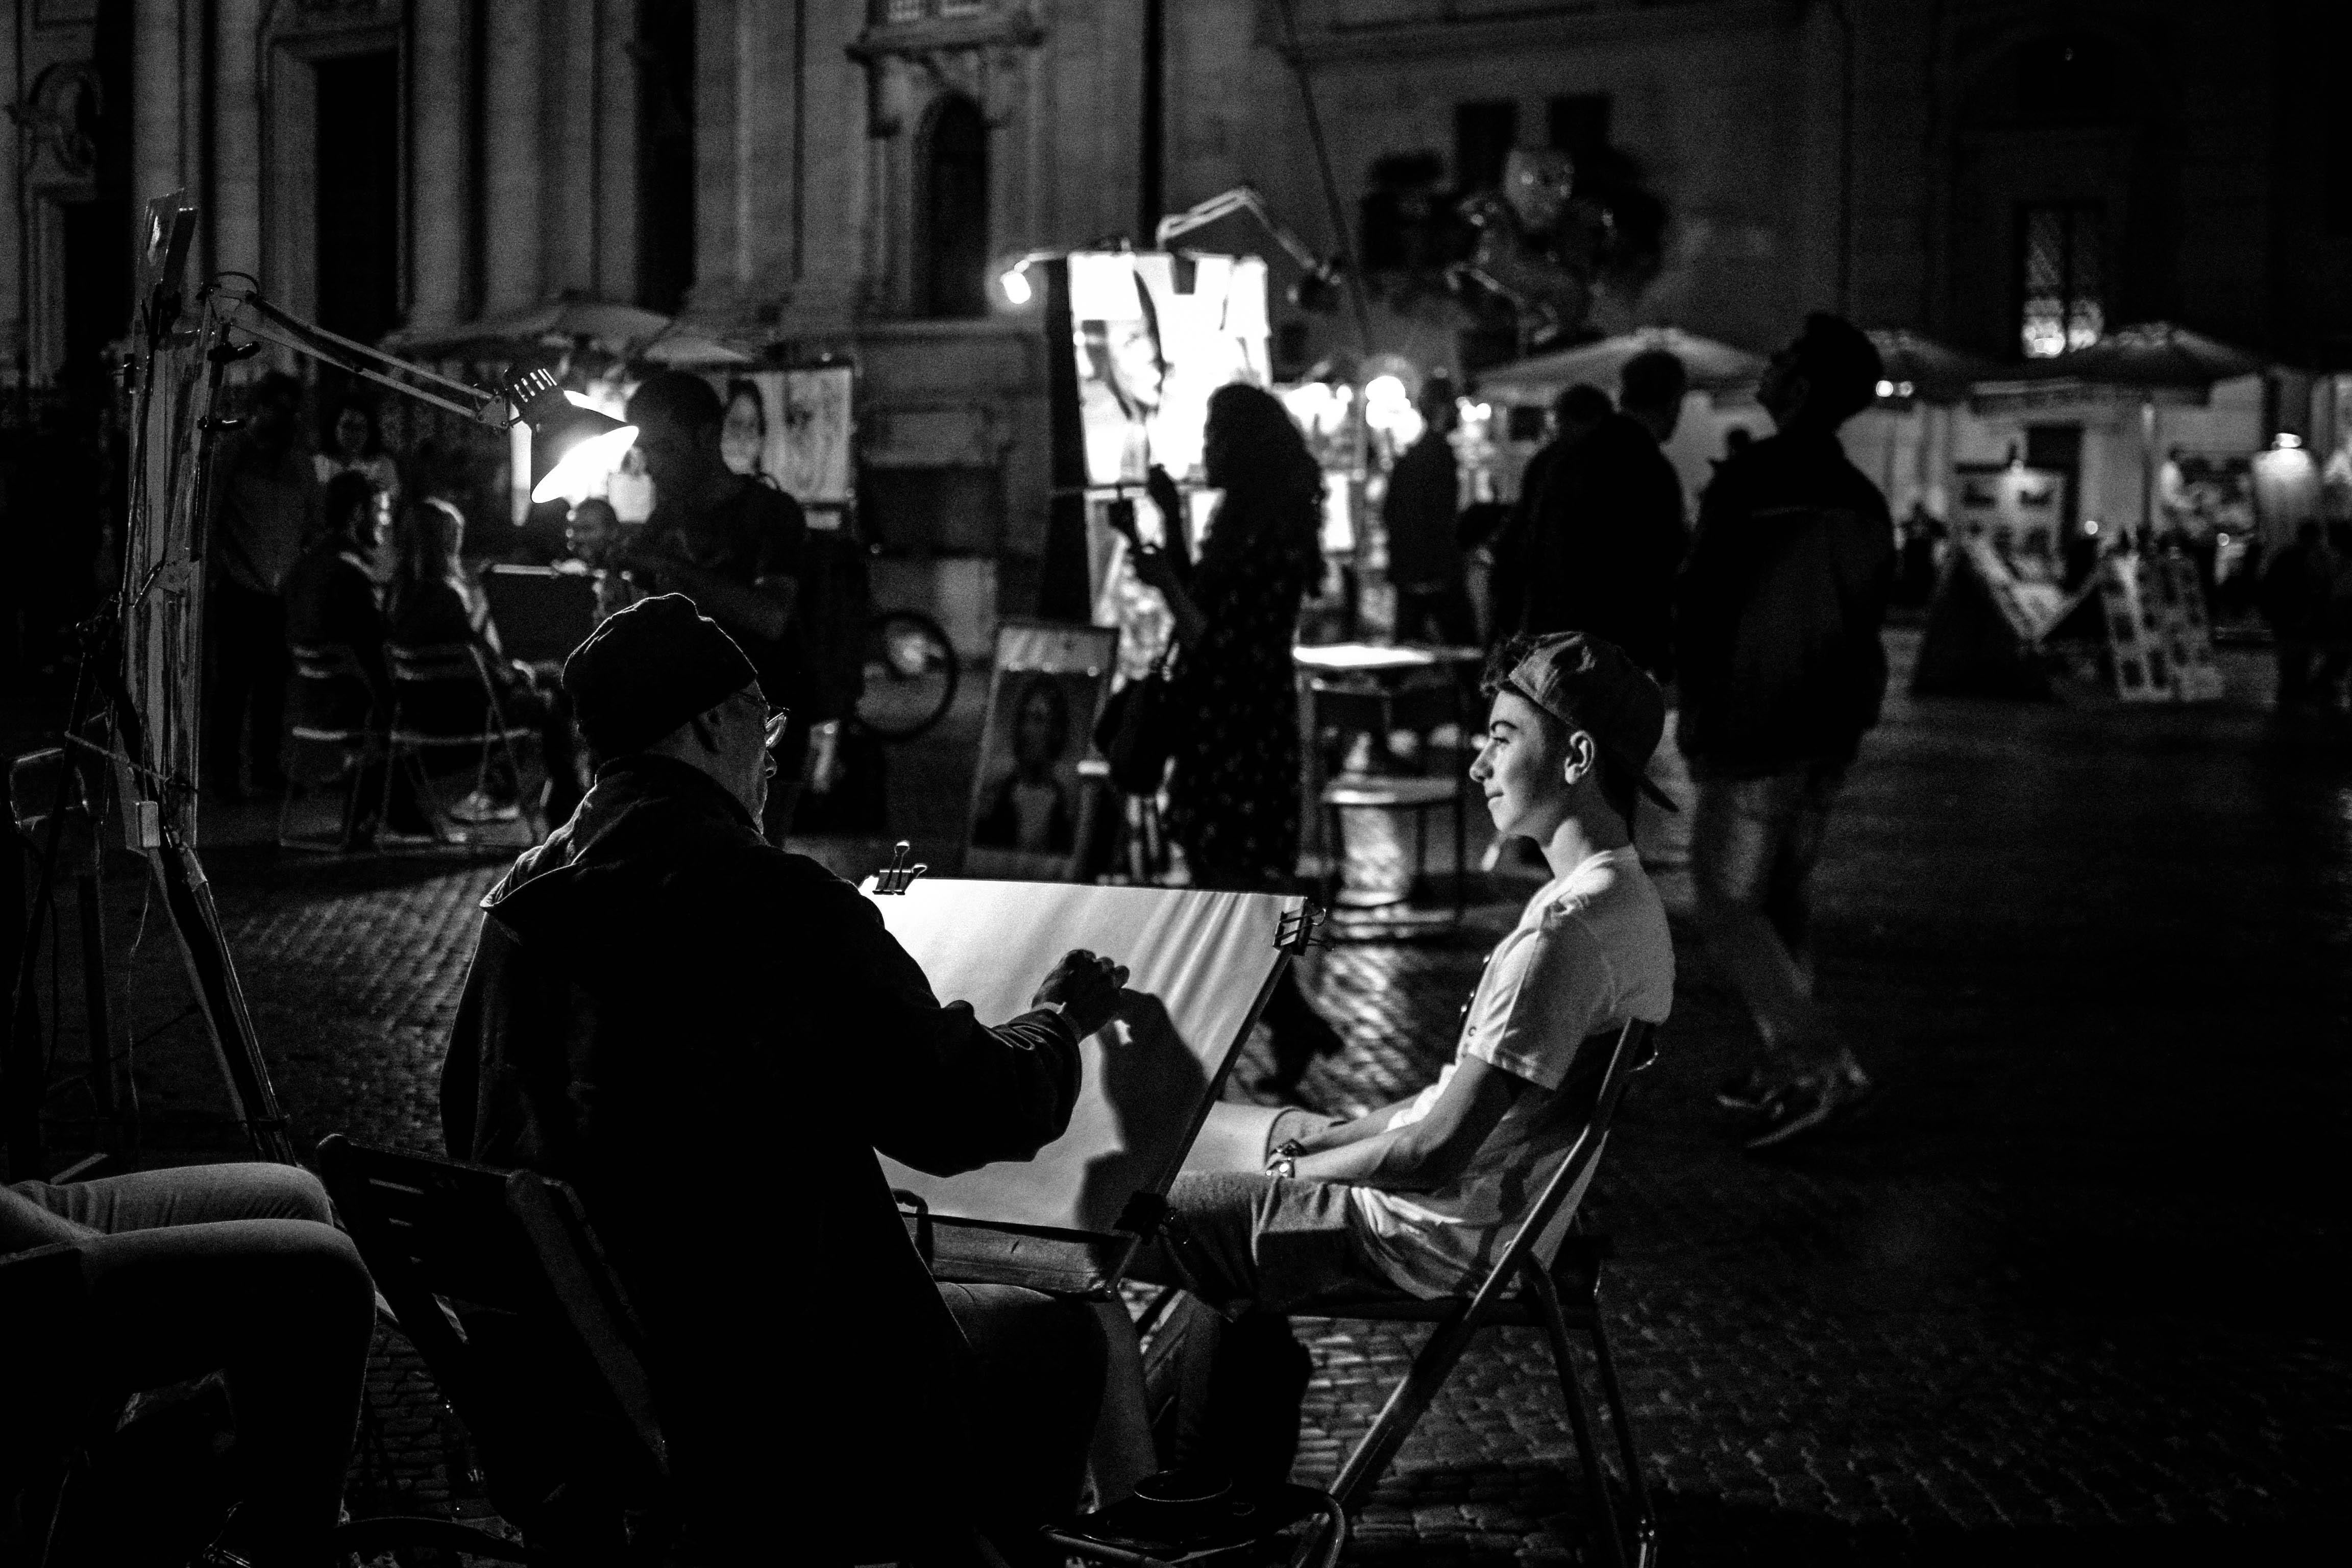
music, black and white, street, night, crowd, darkness, black, monochrome, entertainment, monochrome photography, film noir